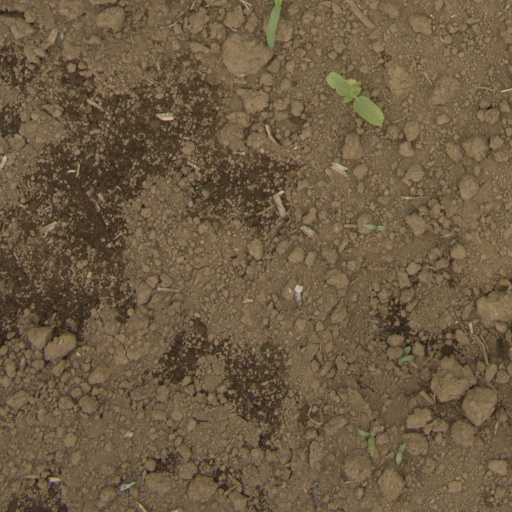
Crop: Jerusalem artichoke